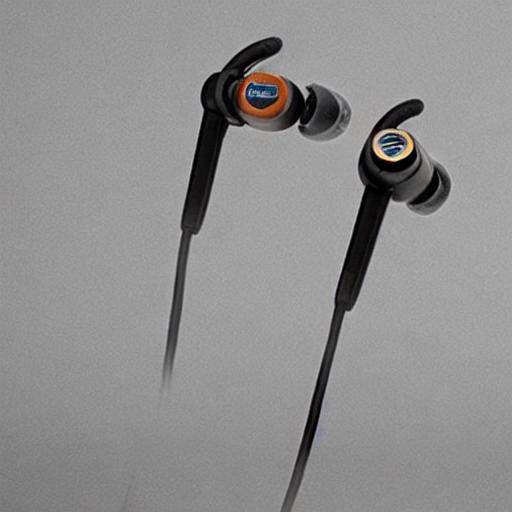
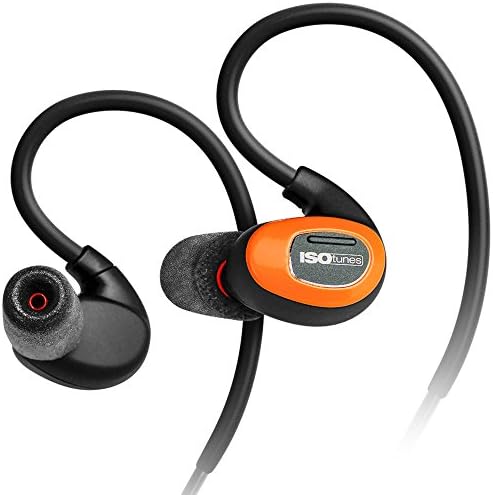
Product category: headphones
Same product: no